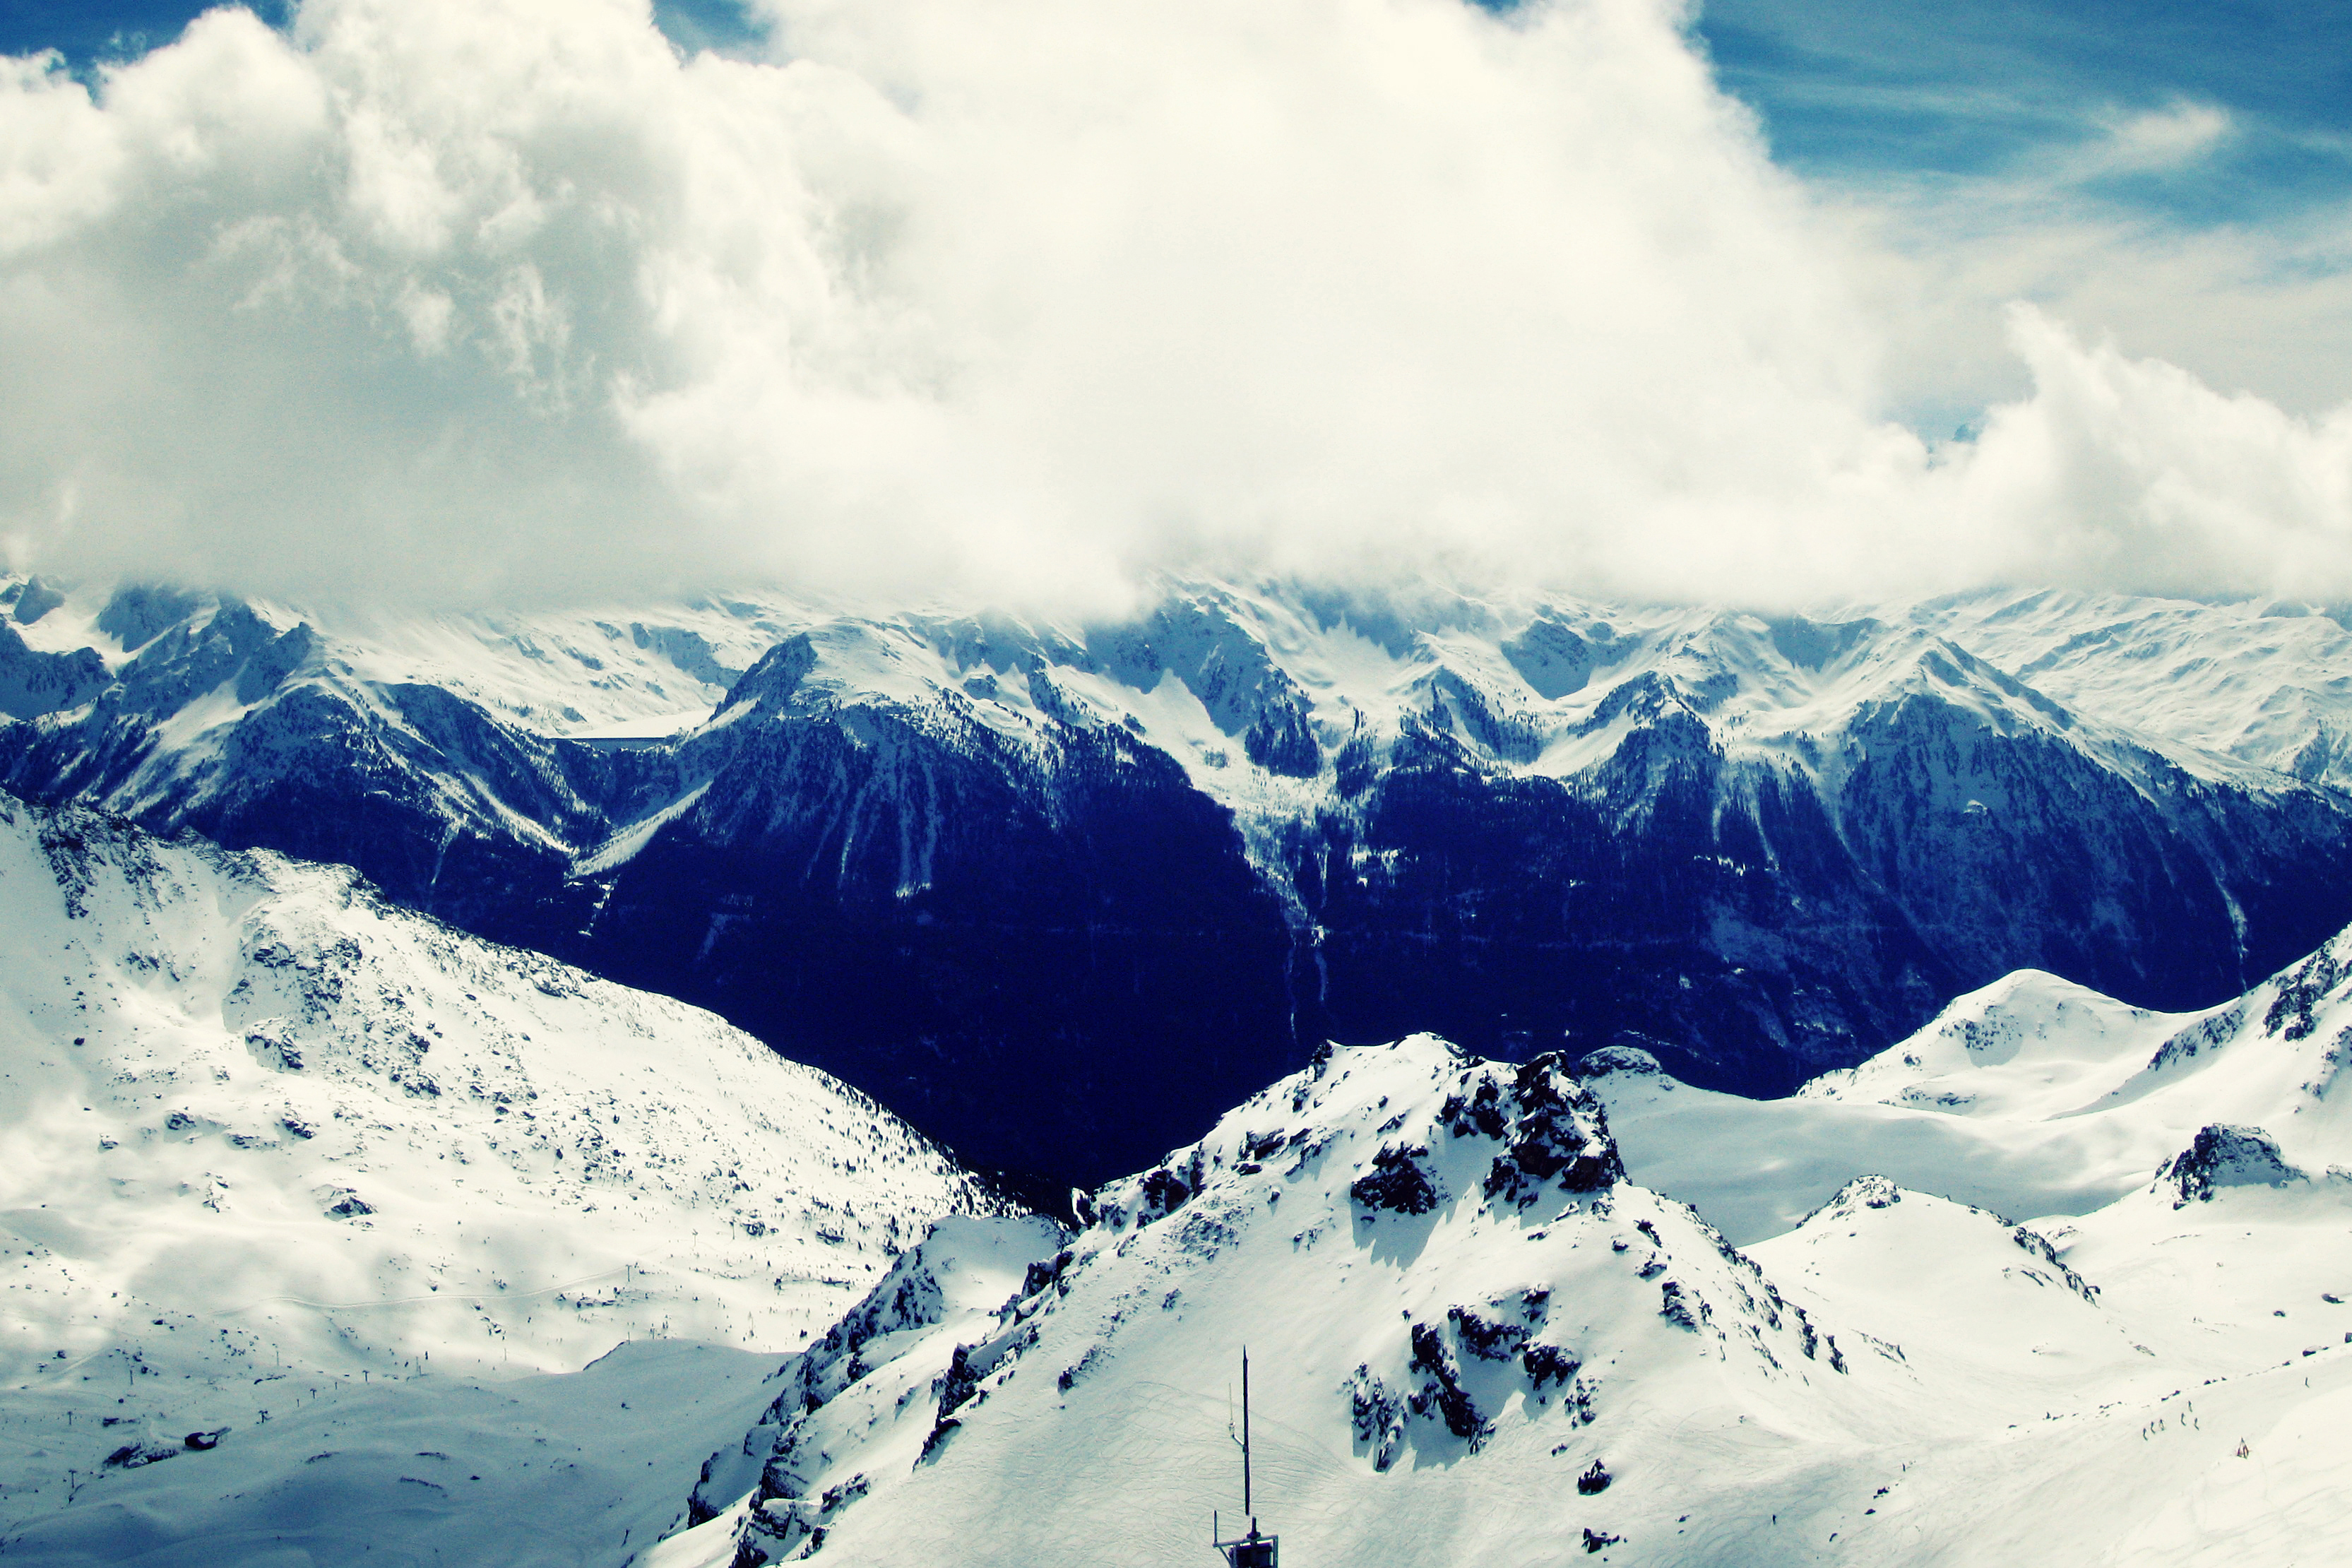
mountainous landforms, mountain, mountain range, sky, snow, cloud, ridge, geological phenomenon, glacial landform, alps, massif, winter, summit, ar te, hill station, glacier, ice cap, highland, hill, nunatak, fell, mount scenery, cirque, slope, moraine, landscape, ice, valley, terrain, meteorological phenomenon, cumulus, mountain pass, world, adventure, tourism